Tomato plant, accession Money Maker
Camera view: horizontal (90 deg, fisheye); turntable rotation: 30 degrees
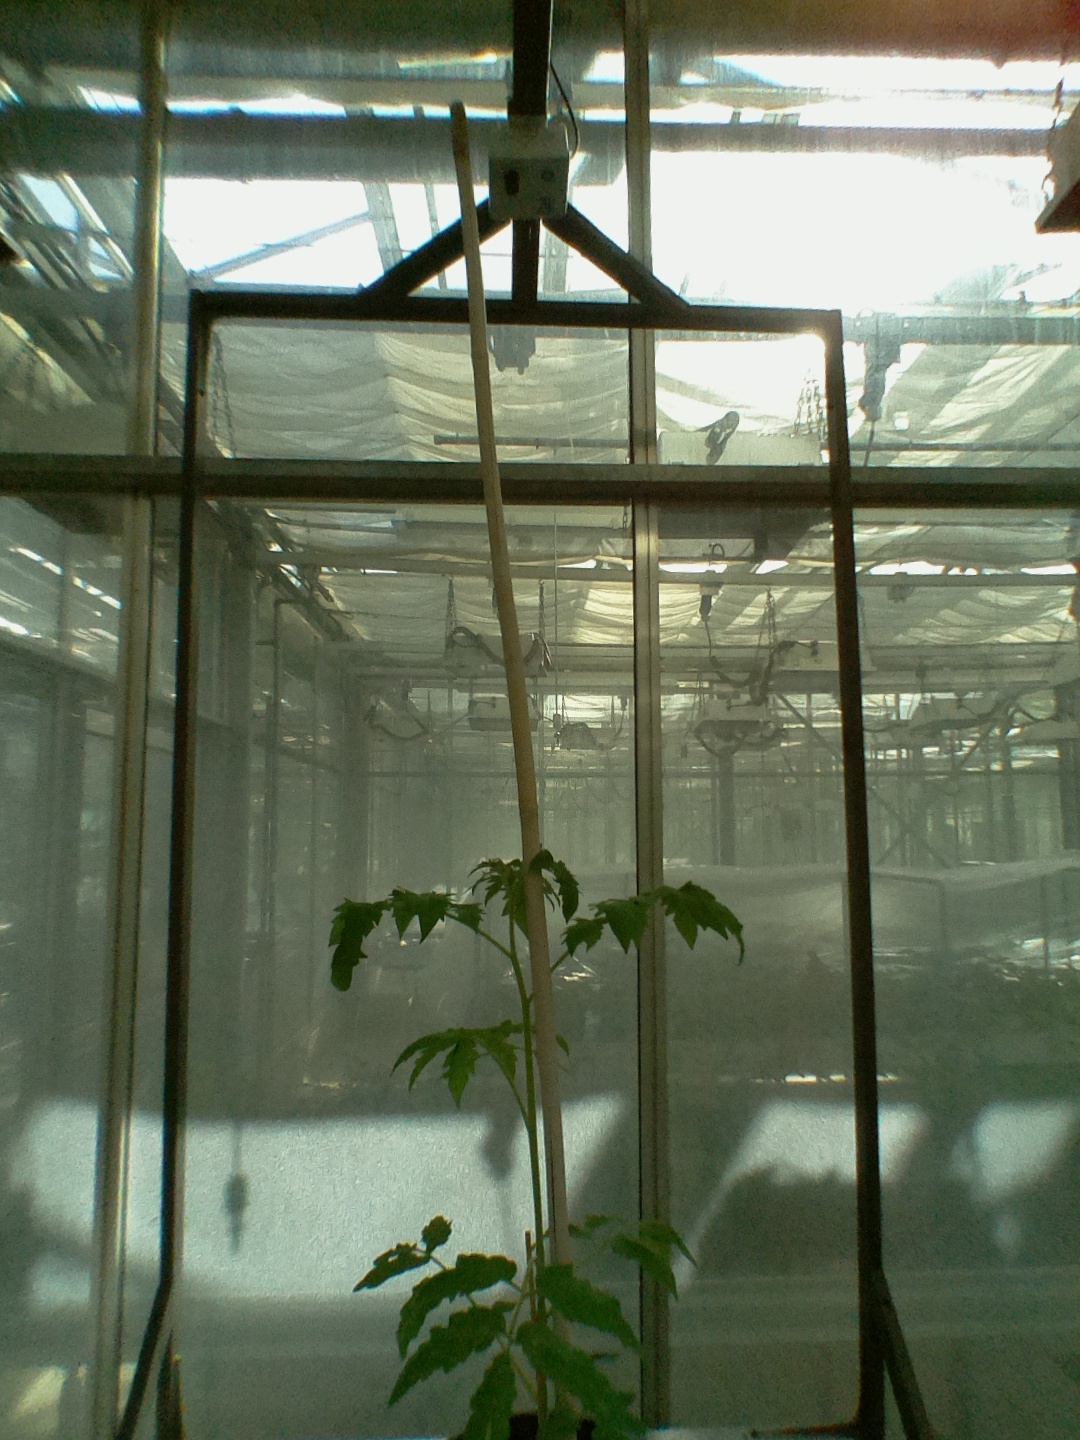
BBCH growth stage 14: 8 of true leaves visible